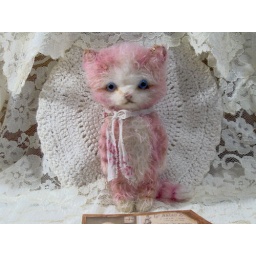
sweet 5 in pink mohair tabby kitty cat